Lyft

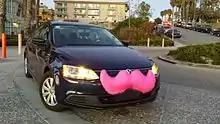
A Lyft vehicle in Santa Monica, California, with the original grill-stache branding, since retired

Lyft was launched in the summer of 2012 by computer programmers Logan Green and John Zimmer as a service of Zimride, a long-distance intercity carpooling company focused on college transport that they founded in 2007 after Green shared rides from the University of California, Santa Barbara campus to visit his girlfriend in Los Angeles and was seeking an easier way to share rides.